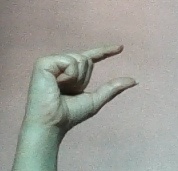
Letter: dal